Alexander Clifford

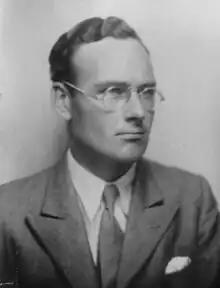
Alexander Clifford self-portrait

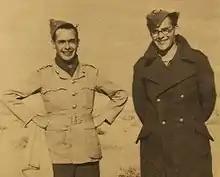
Alan Moorehead (left) and Clifford during the North African Campaign

Alexander Graeme Clifford (1909–1952) was a British journalist and author, best known as a war correspondent of the "Daily Mail" during the Second World War.